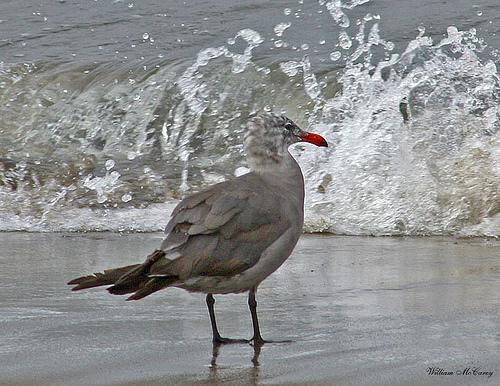
A photo of a heermann gull